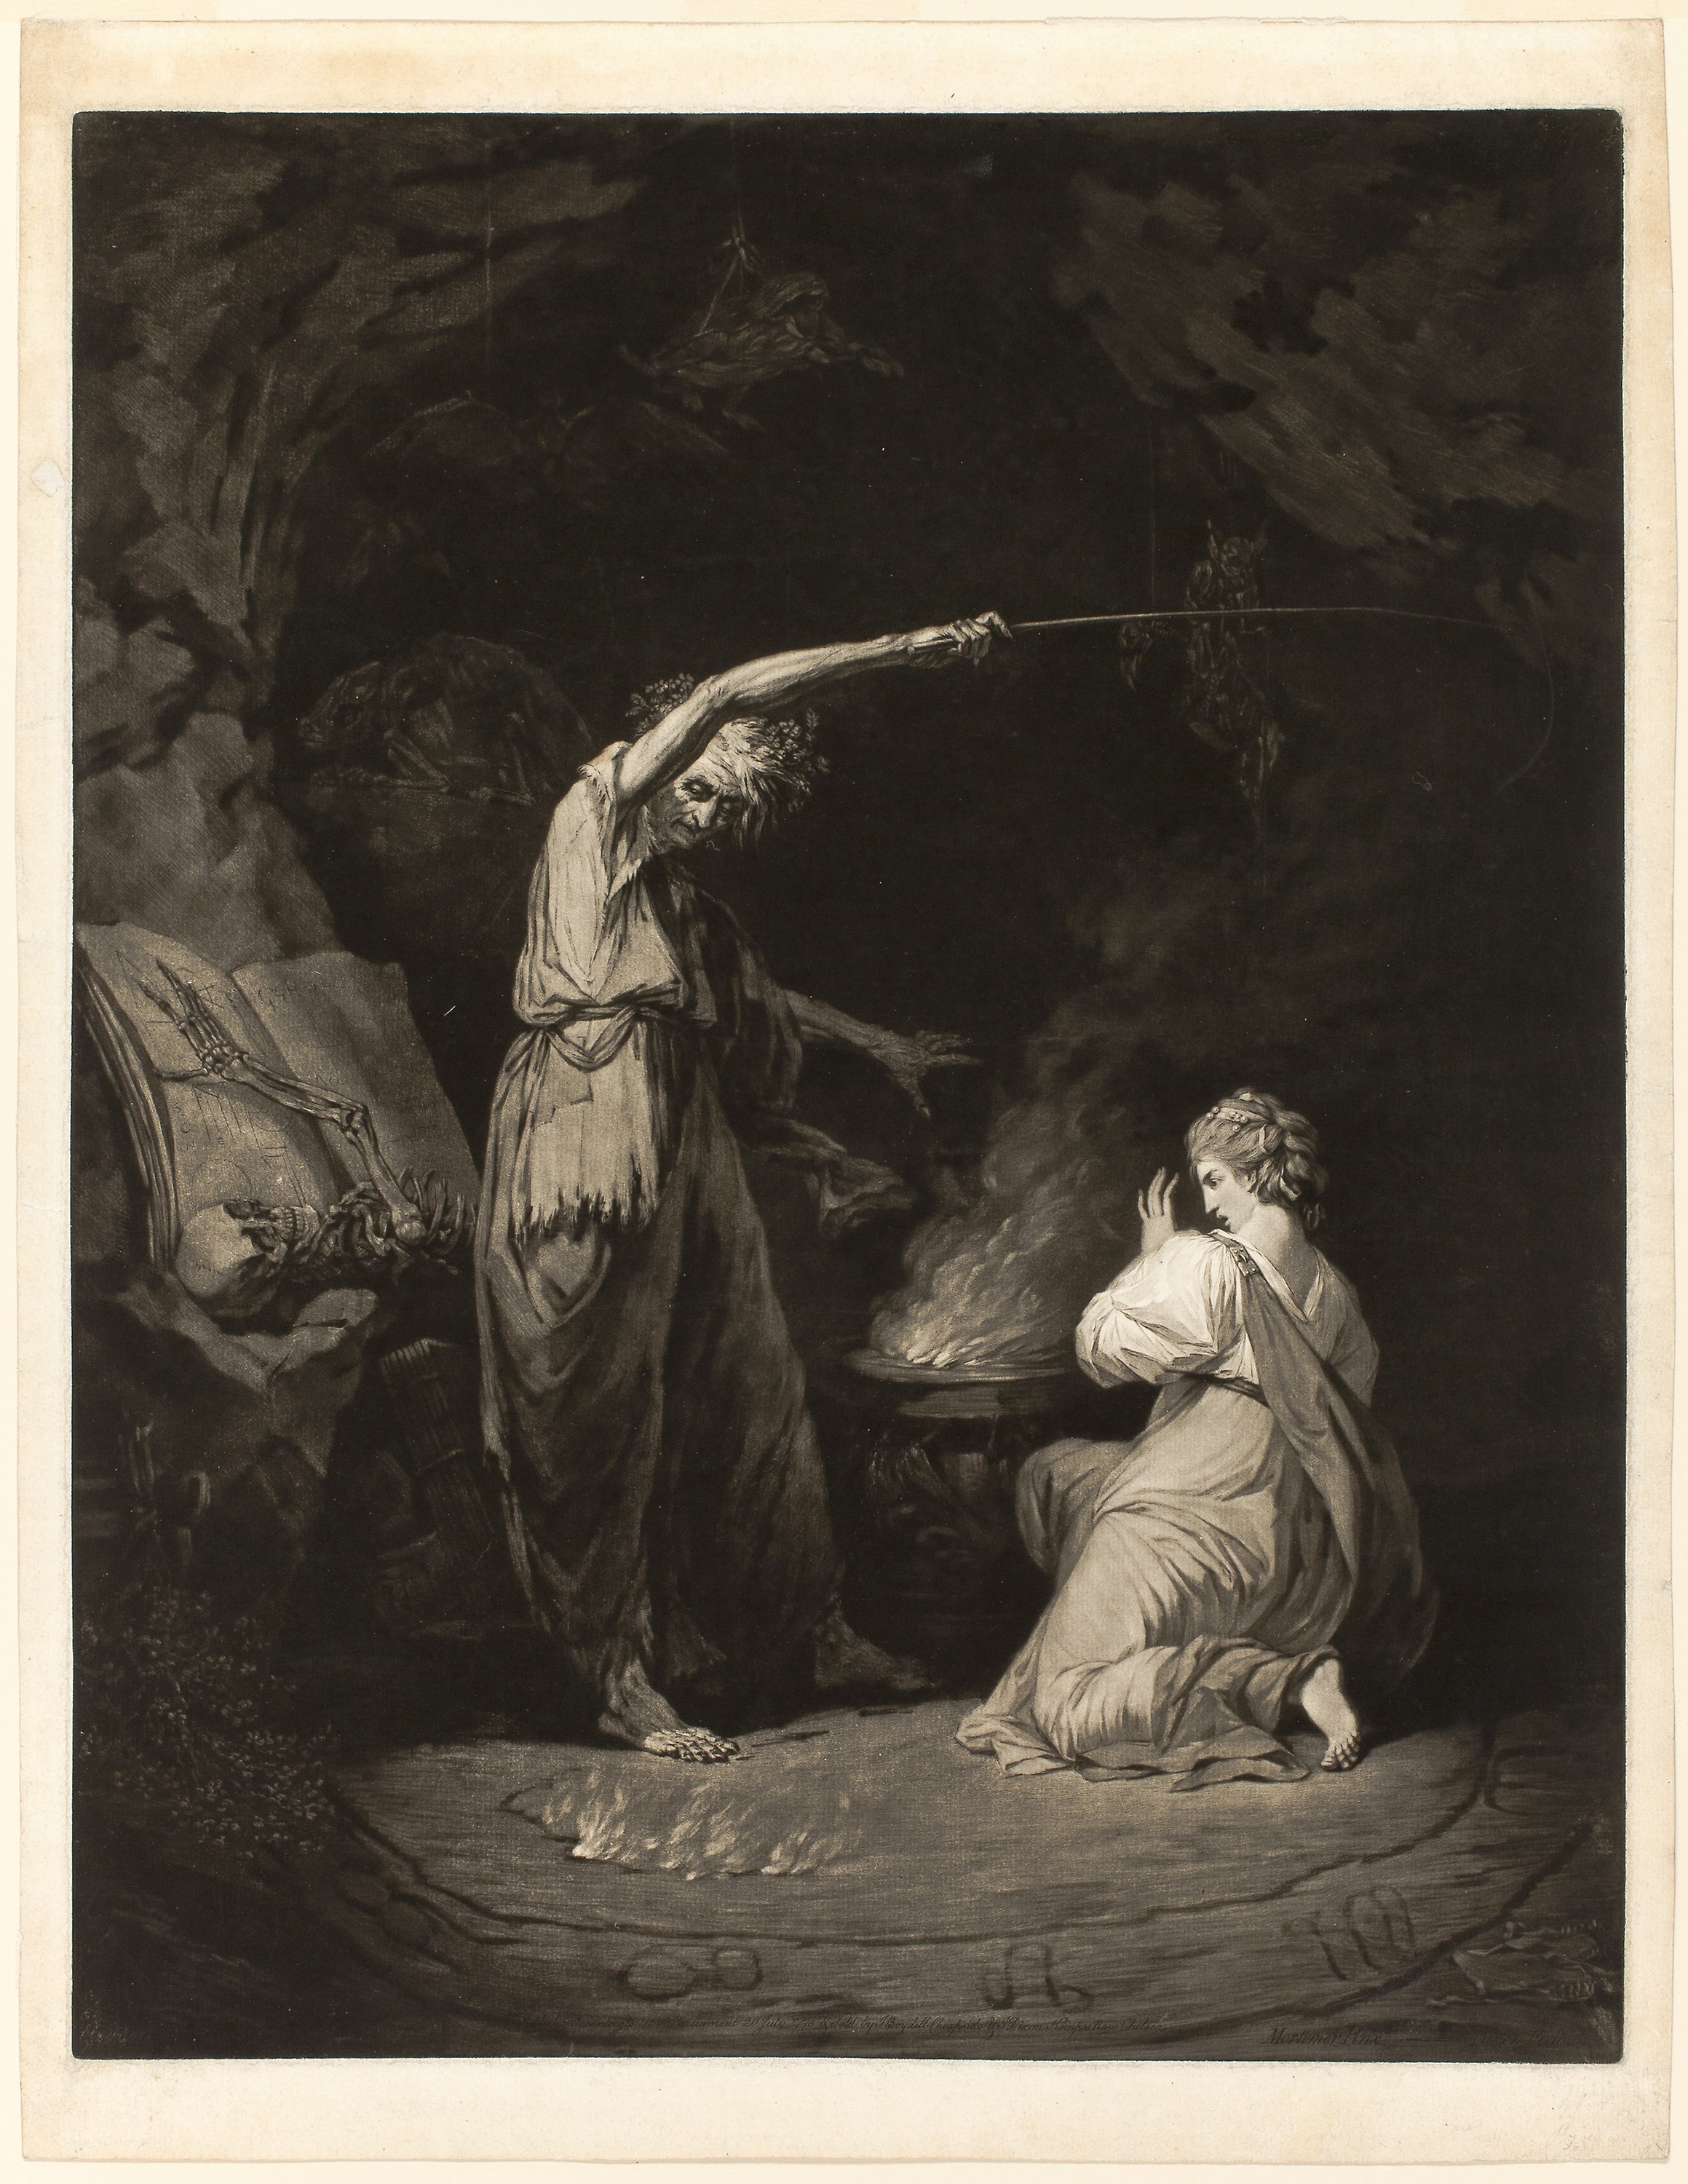
art, picture frame, painting, black and white, stock photography, visual arts, mythology, still life photography